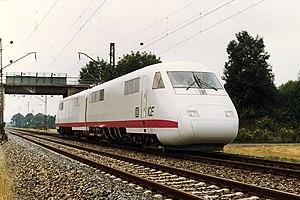
L´InterCityExperimental était un train automoteur électrique d'essai de la Deutsche Bundesbahn (DB) pour le développement du trafic à grande vitesse en RFA, prédécesseur des trains Intercity-Express (ICE) de la Deutsche Bahn (DB).